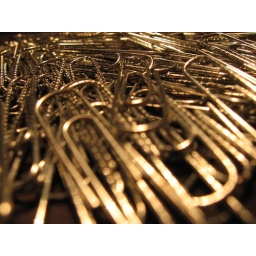
A pile of paper clips under a desk lamp. Unedited, straight from camera.